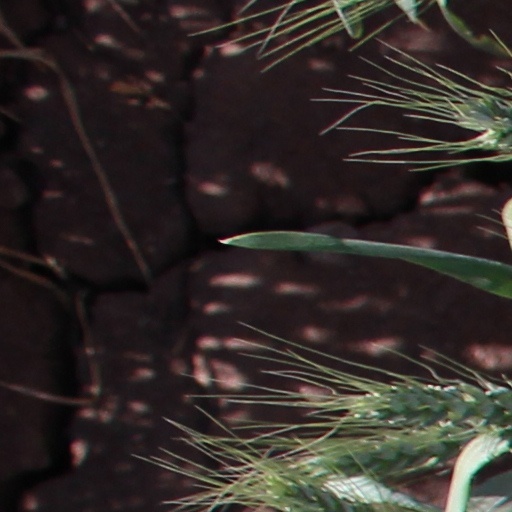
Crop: wheat